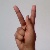
The image shows a hand gesture representing the letter 'K' in Indian Sign Language.